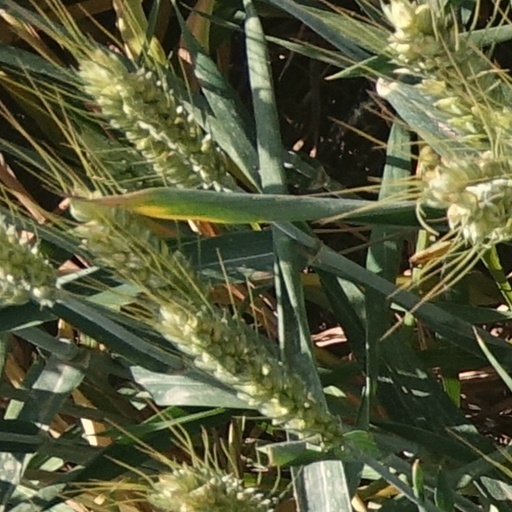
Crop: wheat